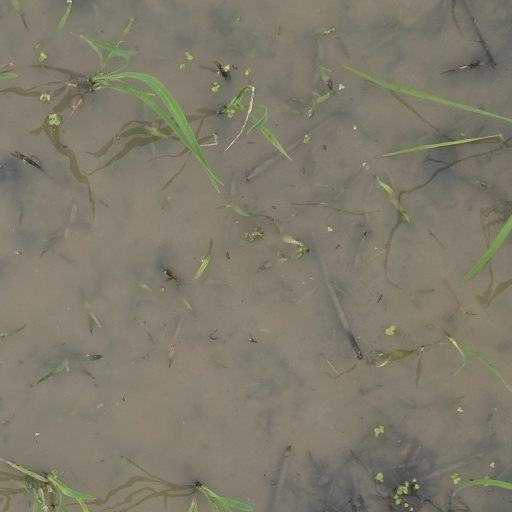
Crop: rice